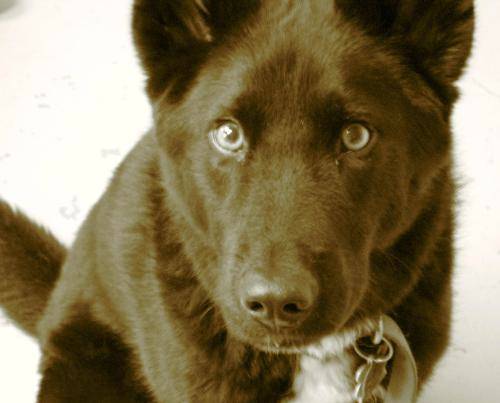
Label: dog